Brandenburg University of Applied Sciences

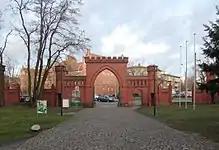

The Brandenburg University of Applied Sciences (official name German: "Technische Hochschule Brandenburg", known as THB or TH Brandenburg) is a University of Applied Science (UAS) located in Brandenburg an der Havel, Germany. It was founded in 1992 as the Fachhochschule Brandenburg and became the first Hochschule of Brandenburg an der Havel. The campus of the Brandenburg University of Applied Sciences is situated in the Altstadt, in a former military complex from the 19th century. The students of the Brandenburg University of Applied Science are being supervised by about 260 employees. The focus of the courses of studies offered in the three faculties is on the so-called STEM subjects.